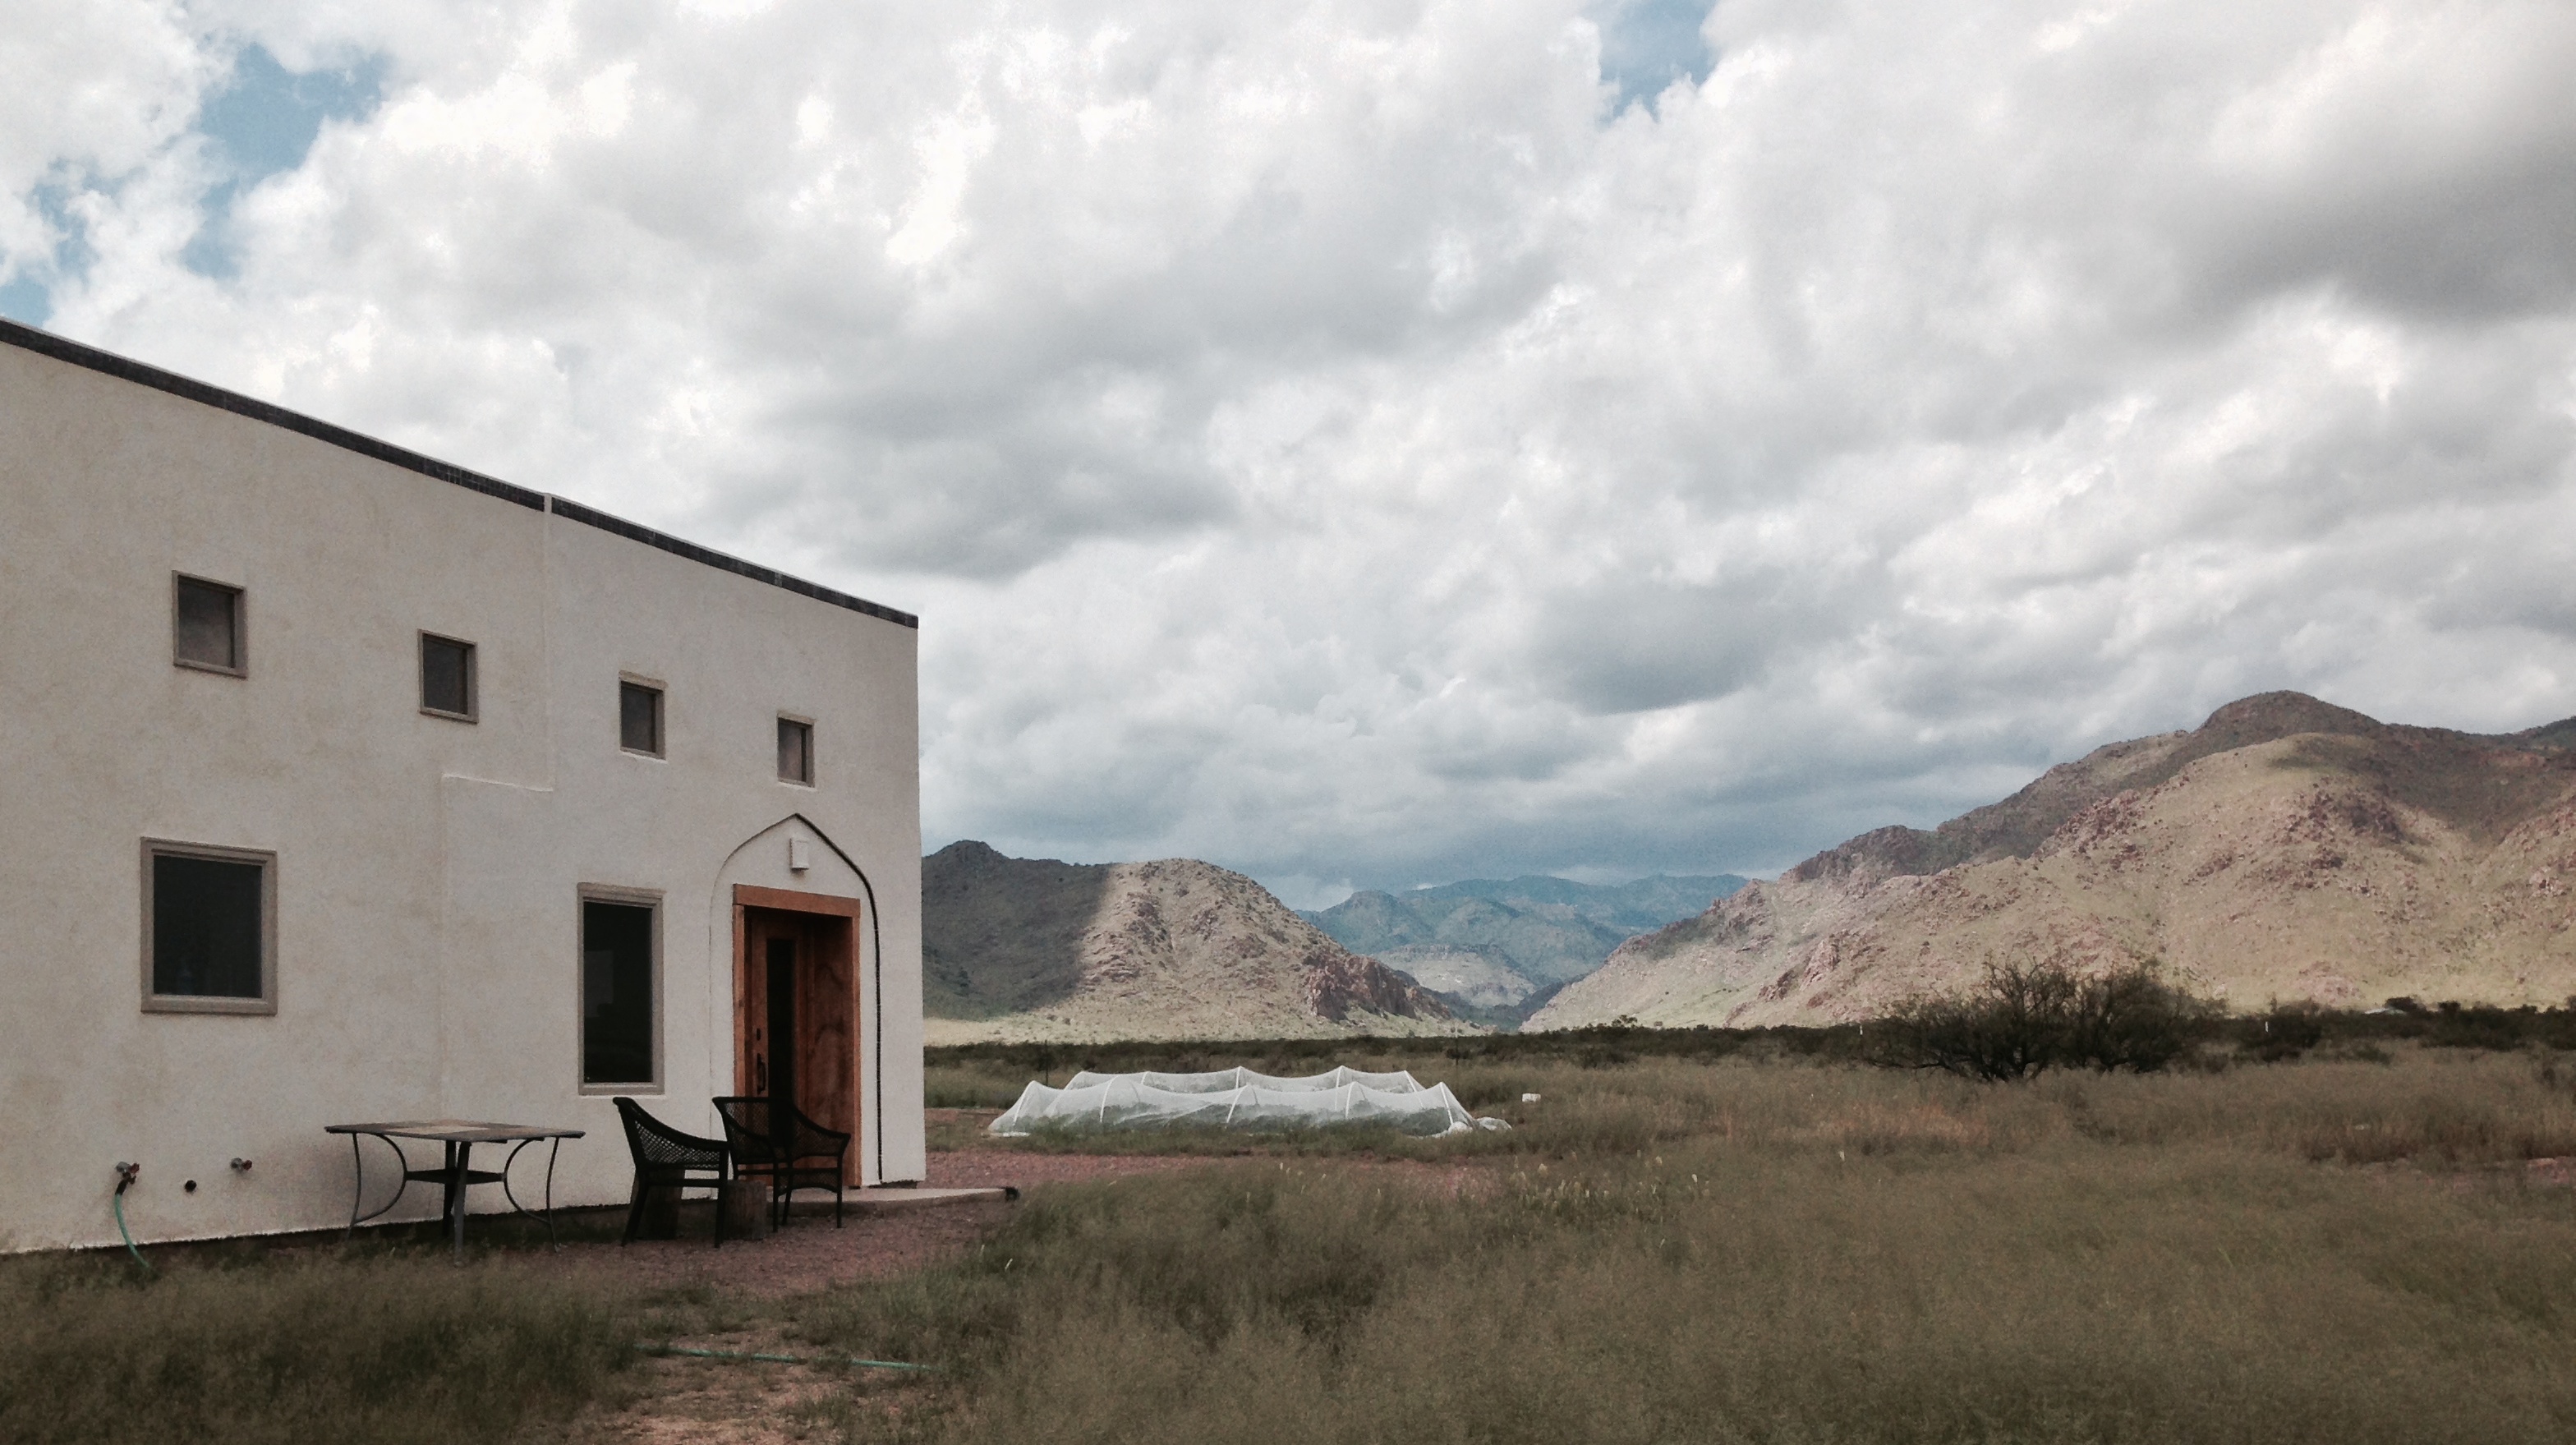
horseshoecanyon, rural area